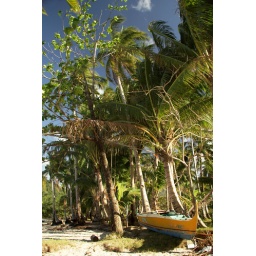
Long yellow boat stored under the greenery at Sabang. Palawan. Philippines